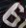
Number: 6